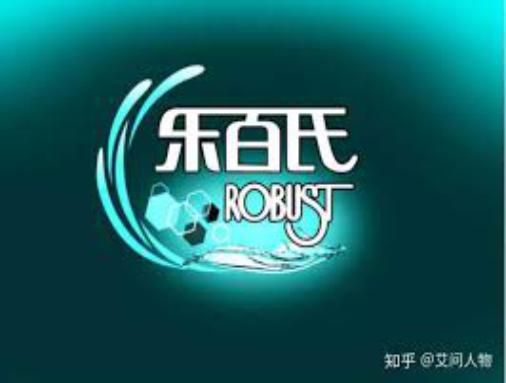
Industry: Food